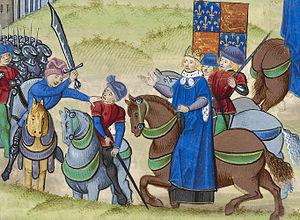
Wat Tyler est un paysan anglais, soldat démobilisé des guerres de France, qui a pris la tête d'une révolte des siens en lutte contre les impôts excessifs. Il n'est pas l'instigateur de la Révolte des Paysans mais il en a certainement été le fer de lance.
La Maison d'Âpre-Vent, Bleak House en anglais, neuvième roman publié par Charles Dickens – d'abord en vingt feuilletons entre mars 1852 et septembre 1853, puis en un unique volume la même année –, est l'une de ses premières grandes œuvres panoramiques. Il y décrit l'Angleterre comme une bleak house, c'est-à-dire une « demeure de désolation », que ravage un système judiciaire irresponsable et vénal incarné par le chancelier, engoncé dans la gloire embrumée de la Chancellerie. L'histoire s'enracine en effet dans une succession contestée devant le tribunal, l'affaire « Jarndyce contre Jarndyce », qui affecte de près ou de loin tous les personnages et concerne un testament obscur ainsi que de grosses sommes d'argent.